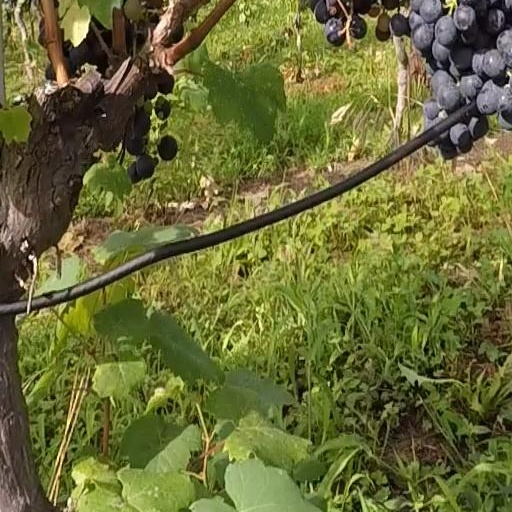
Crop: grape